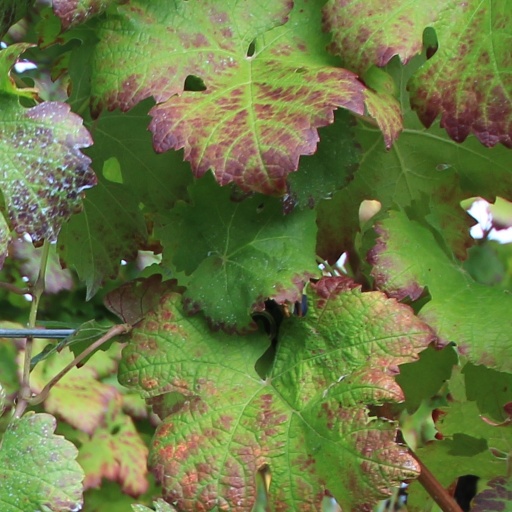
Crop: grape